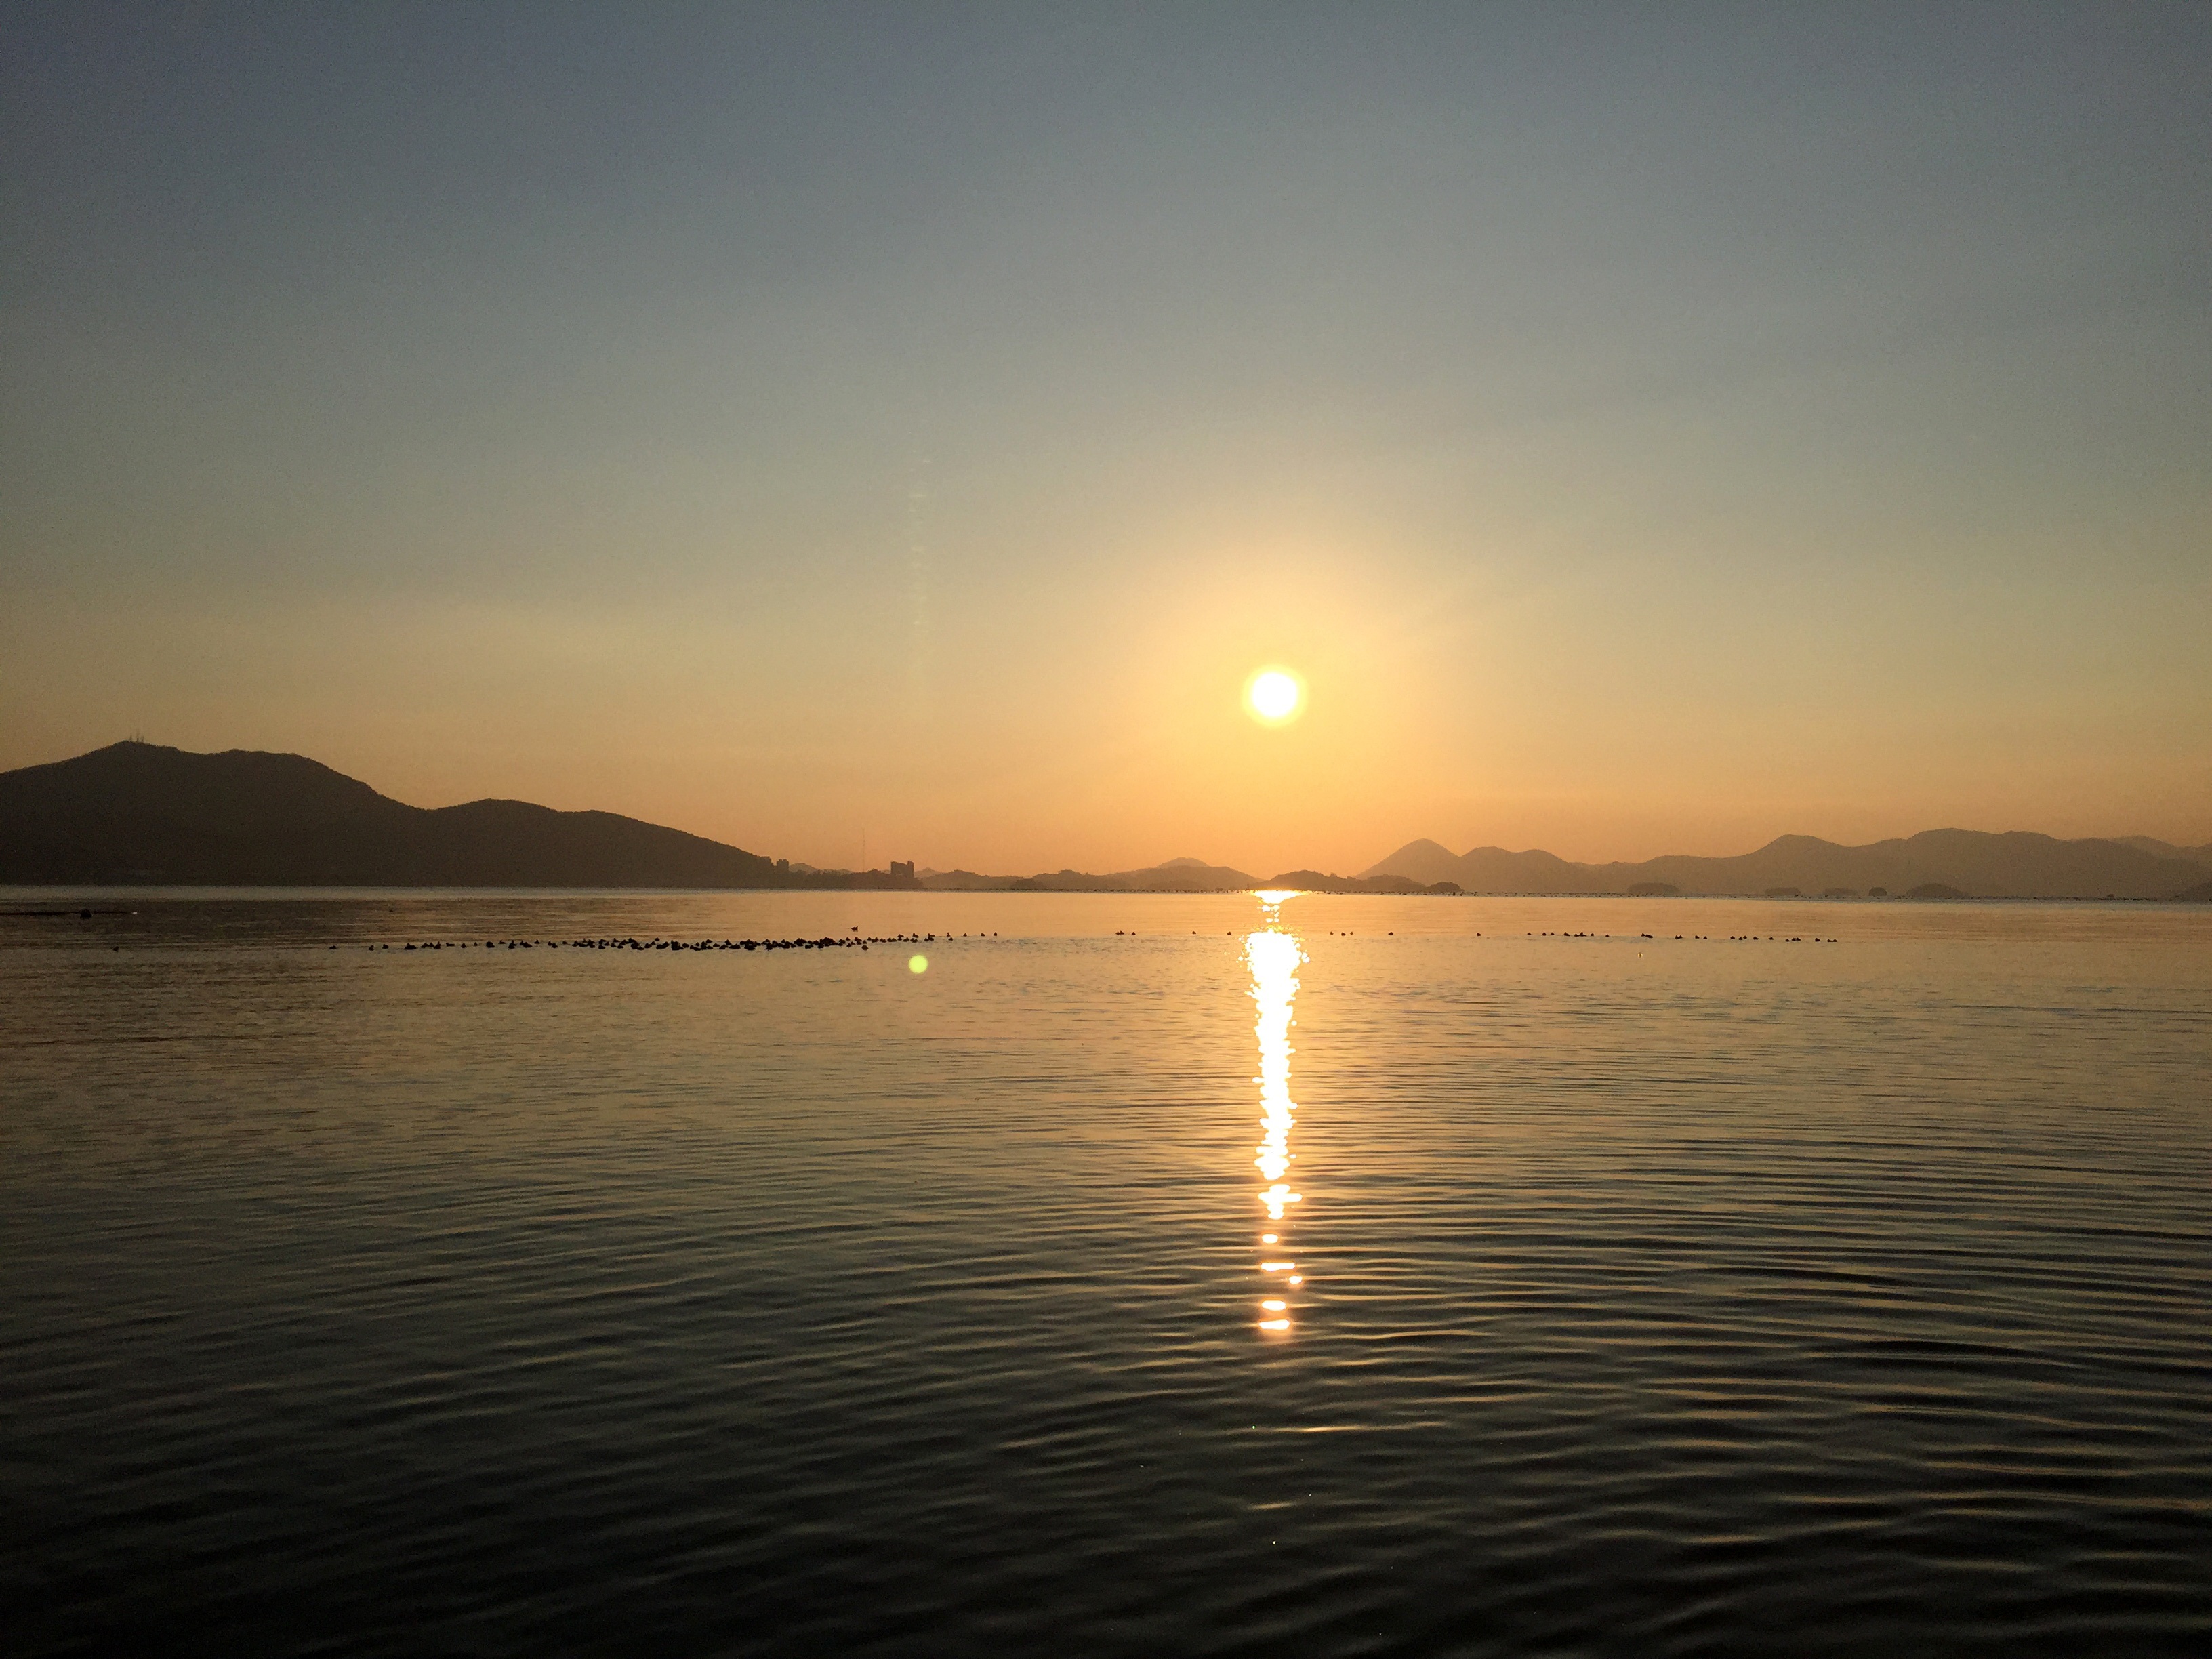
beach, landscape, sea, coast, outdoor, ocean, horizon, cloud, sky, sun, sunrise, sunset, sunlight, morning, lake, view, dawn, coastal, vacation, travel, dusk, evening, reflection, bay, island, romantic, tourism, solar, body of water, beautiful, wallpapers, loch, afterglow, republic of korea, south sea, family trip, winter sea, yeosu